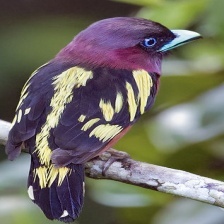
Species: BANDED BROADBILL
Scientific name: EURYLAIMUS JAVANICUS